World Turtle

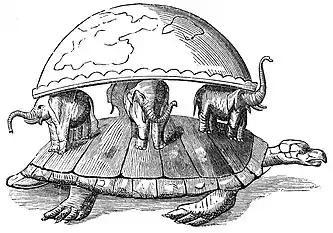
An 1877 drawing of the world supported on the backs of four elephants, themselves resting on the back of a turtle.

The World Turtle, also called the Cosmic Turtle or the World-Bearing Turtle, is a mytheme of a giant turtle (or tortoise) supporting or containing the world. It occurs in Hinduism, Chinese mythology, and the mythologies of some of the indigenous peoples of the Americas. The comparative mythology of the World-Tortoise discussed by Edward Burnett Tylor (1878: 341) includes the counterpart World Elephant.